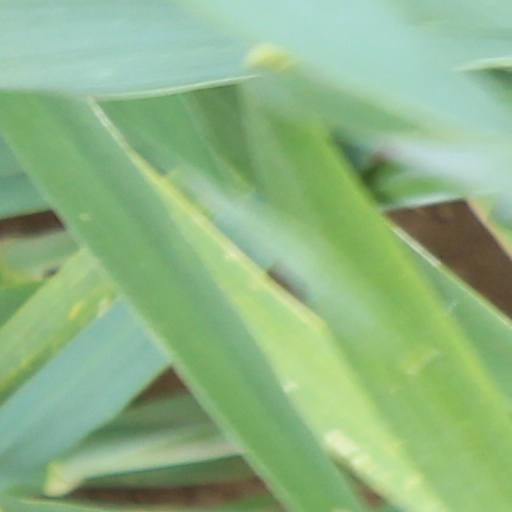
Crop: wheat